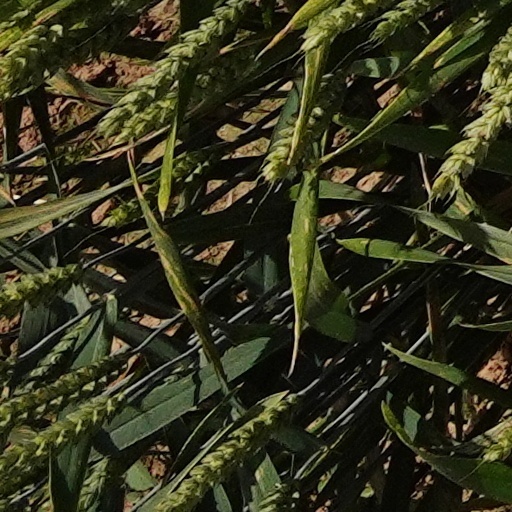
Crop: wheat